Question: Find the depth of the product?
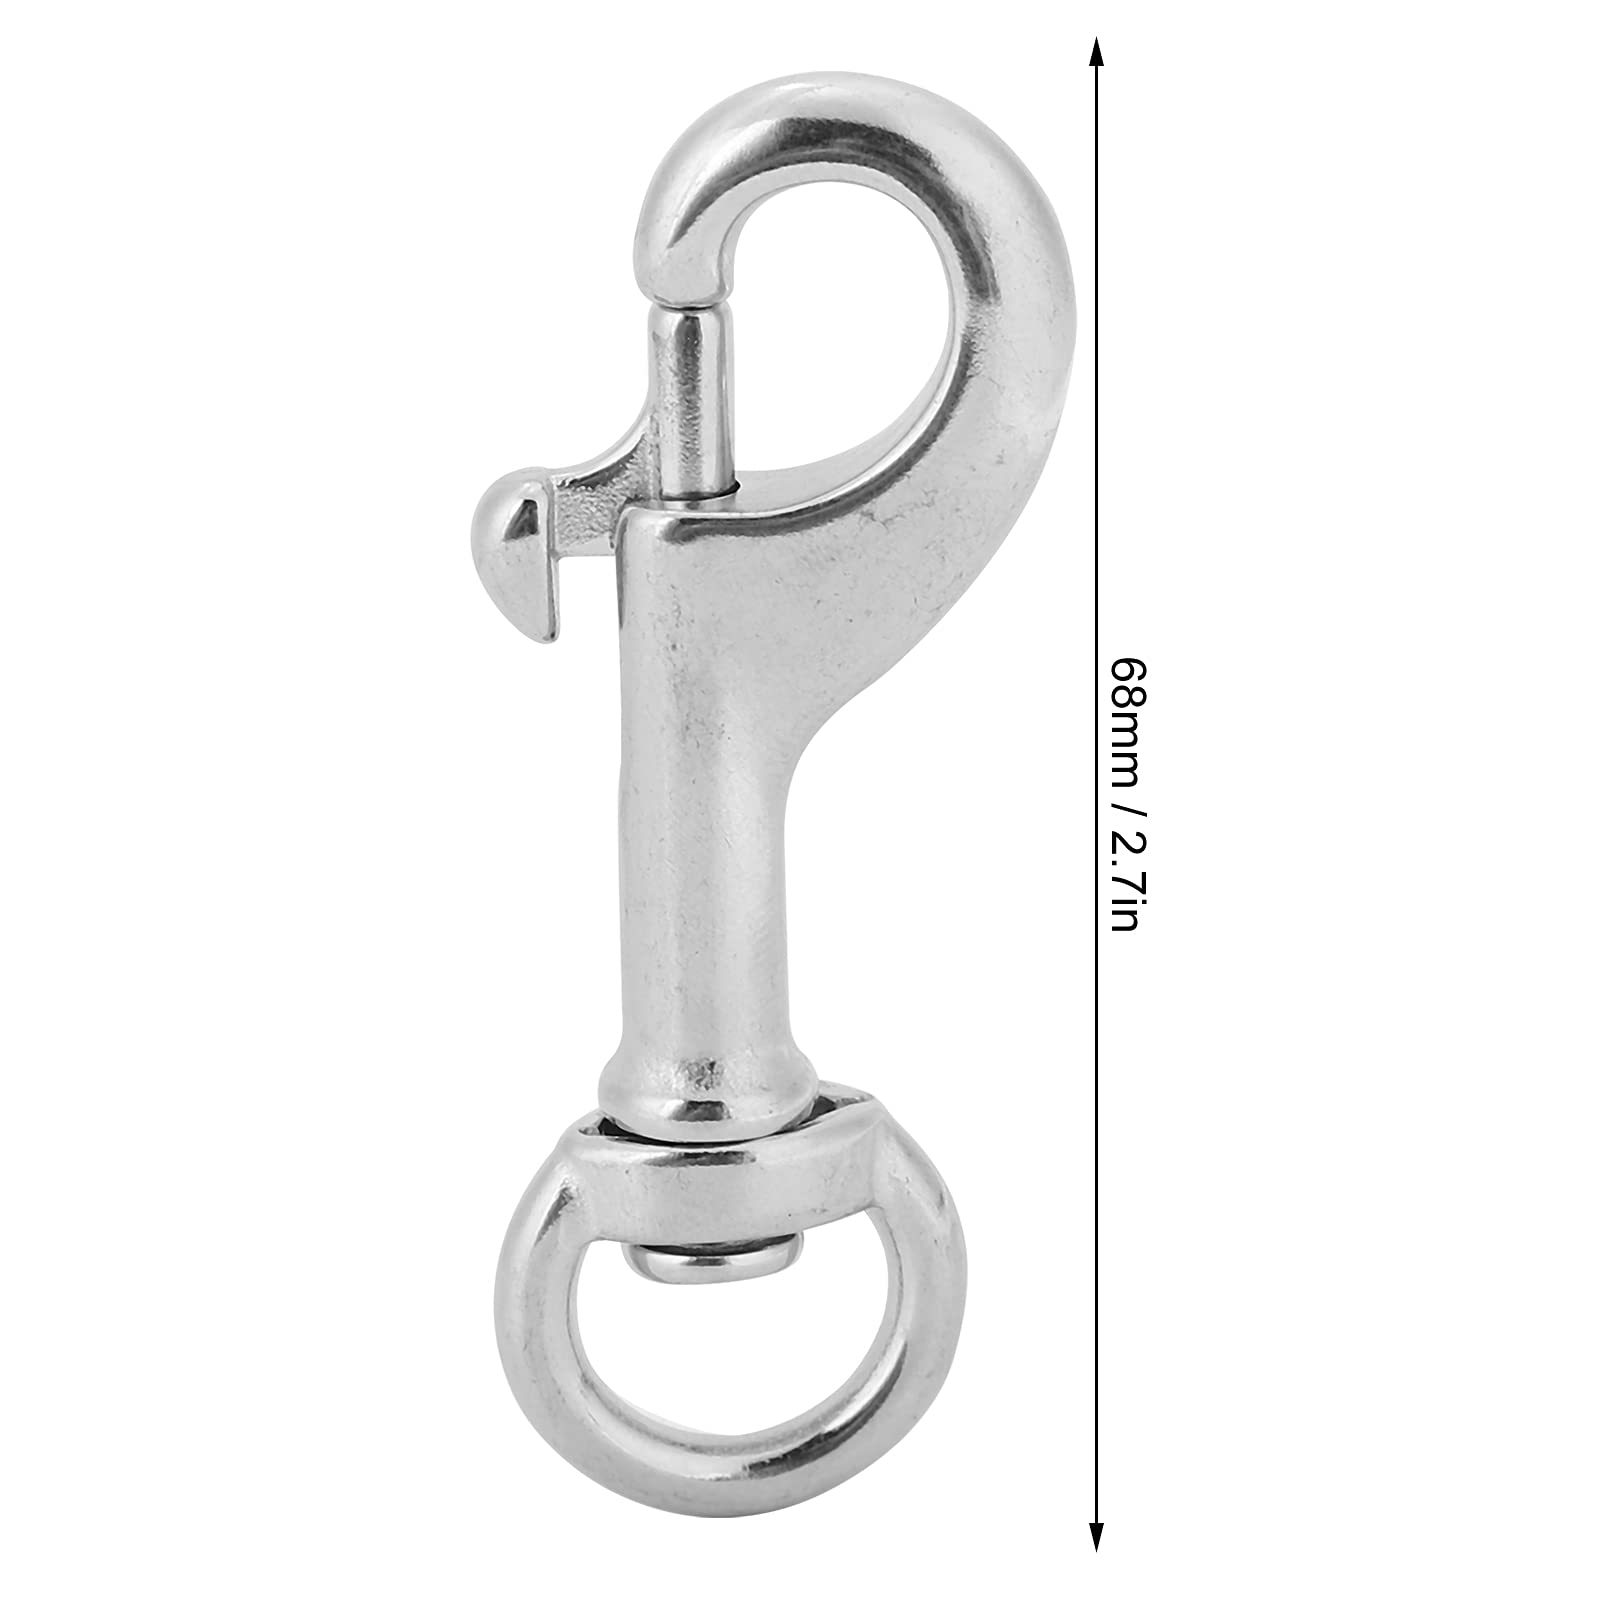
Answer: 68.0 millimetre